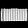
Label: Bag